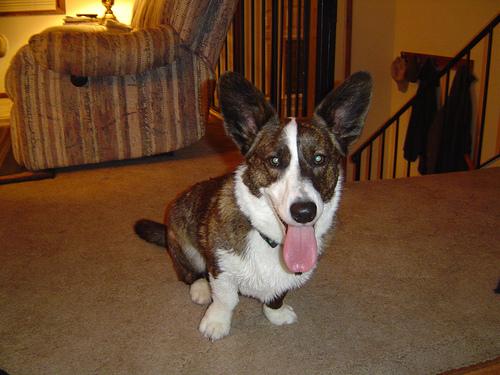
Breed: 2909-n000116-Cardigan